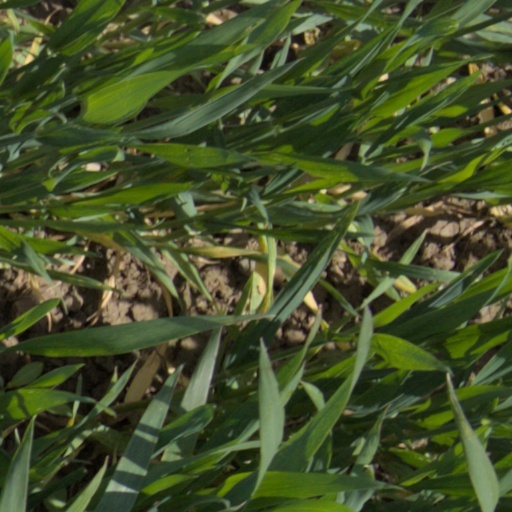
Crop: wheat